Pentland (crater)

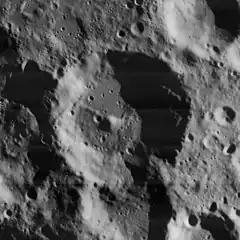
Lunar Orbiter 4 image

Pentland is a lunar impact crater that lies in the southern part of the Moon, and appears foreshortened when viewed from the Earth. About one crater diameter to the southwest is the larger crater Curtius, and to the north-northwest lies Zach.